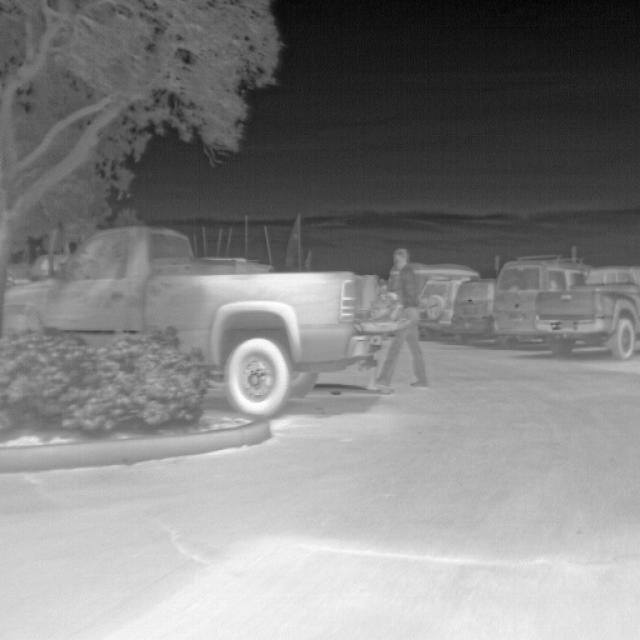
Detected objects:
label: person